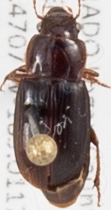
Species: Harpalus desertus
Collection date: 2015-06-11
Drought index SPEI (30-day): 1.058
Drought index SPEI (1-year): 1.69
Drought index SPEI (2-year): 1.45